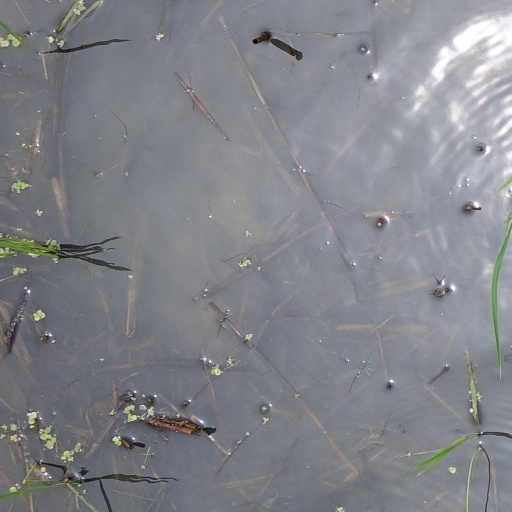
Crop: rice